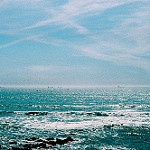
Label: sea